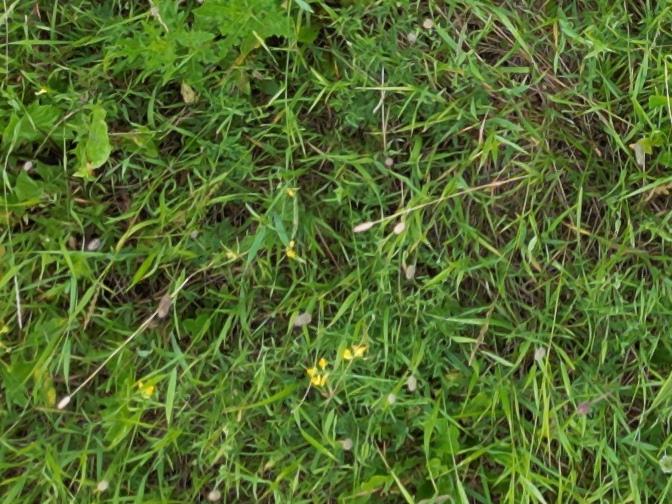
Flowers visible: yarrow flowers